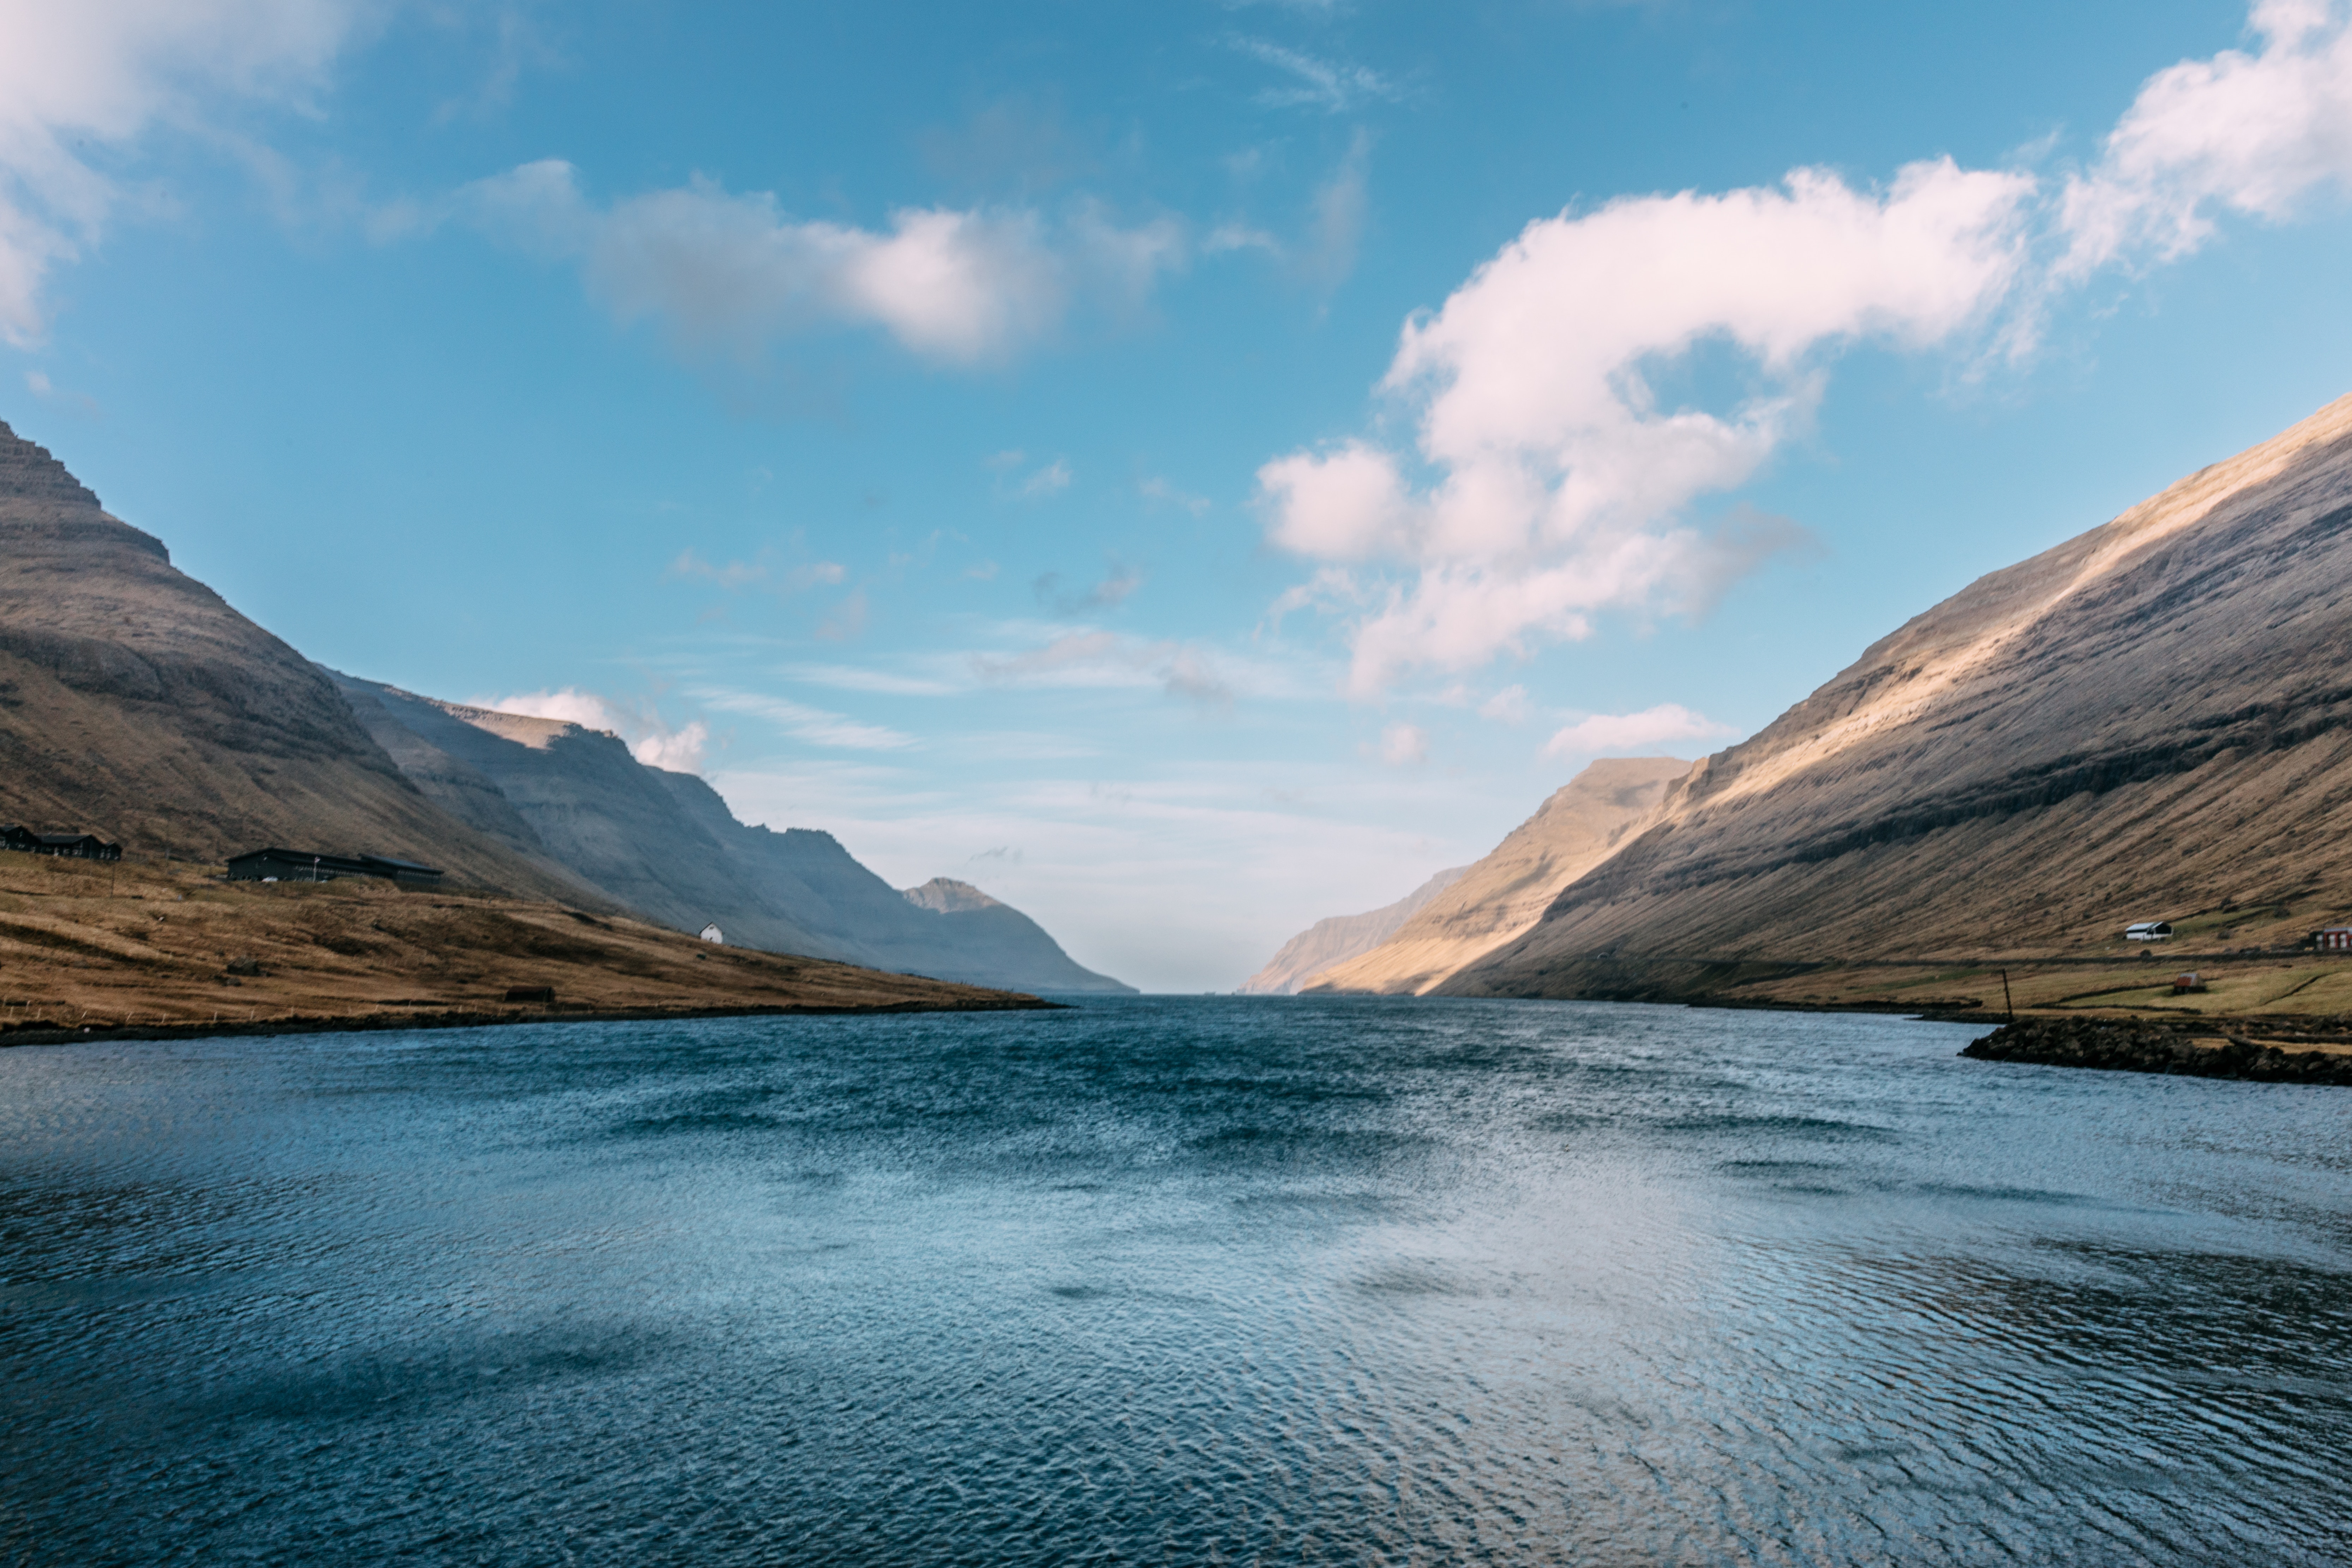
landscape, sea, coast, ocean, mountain, cloud, sky, lake, mountain range, glacier, shadow, bay, fjord, reservoir, highland, terrain, body of water, loch, landform, geographical feature, glacial landform